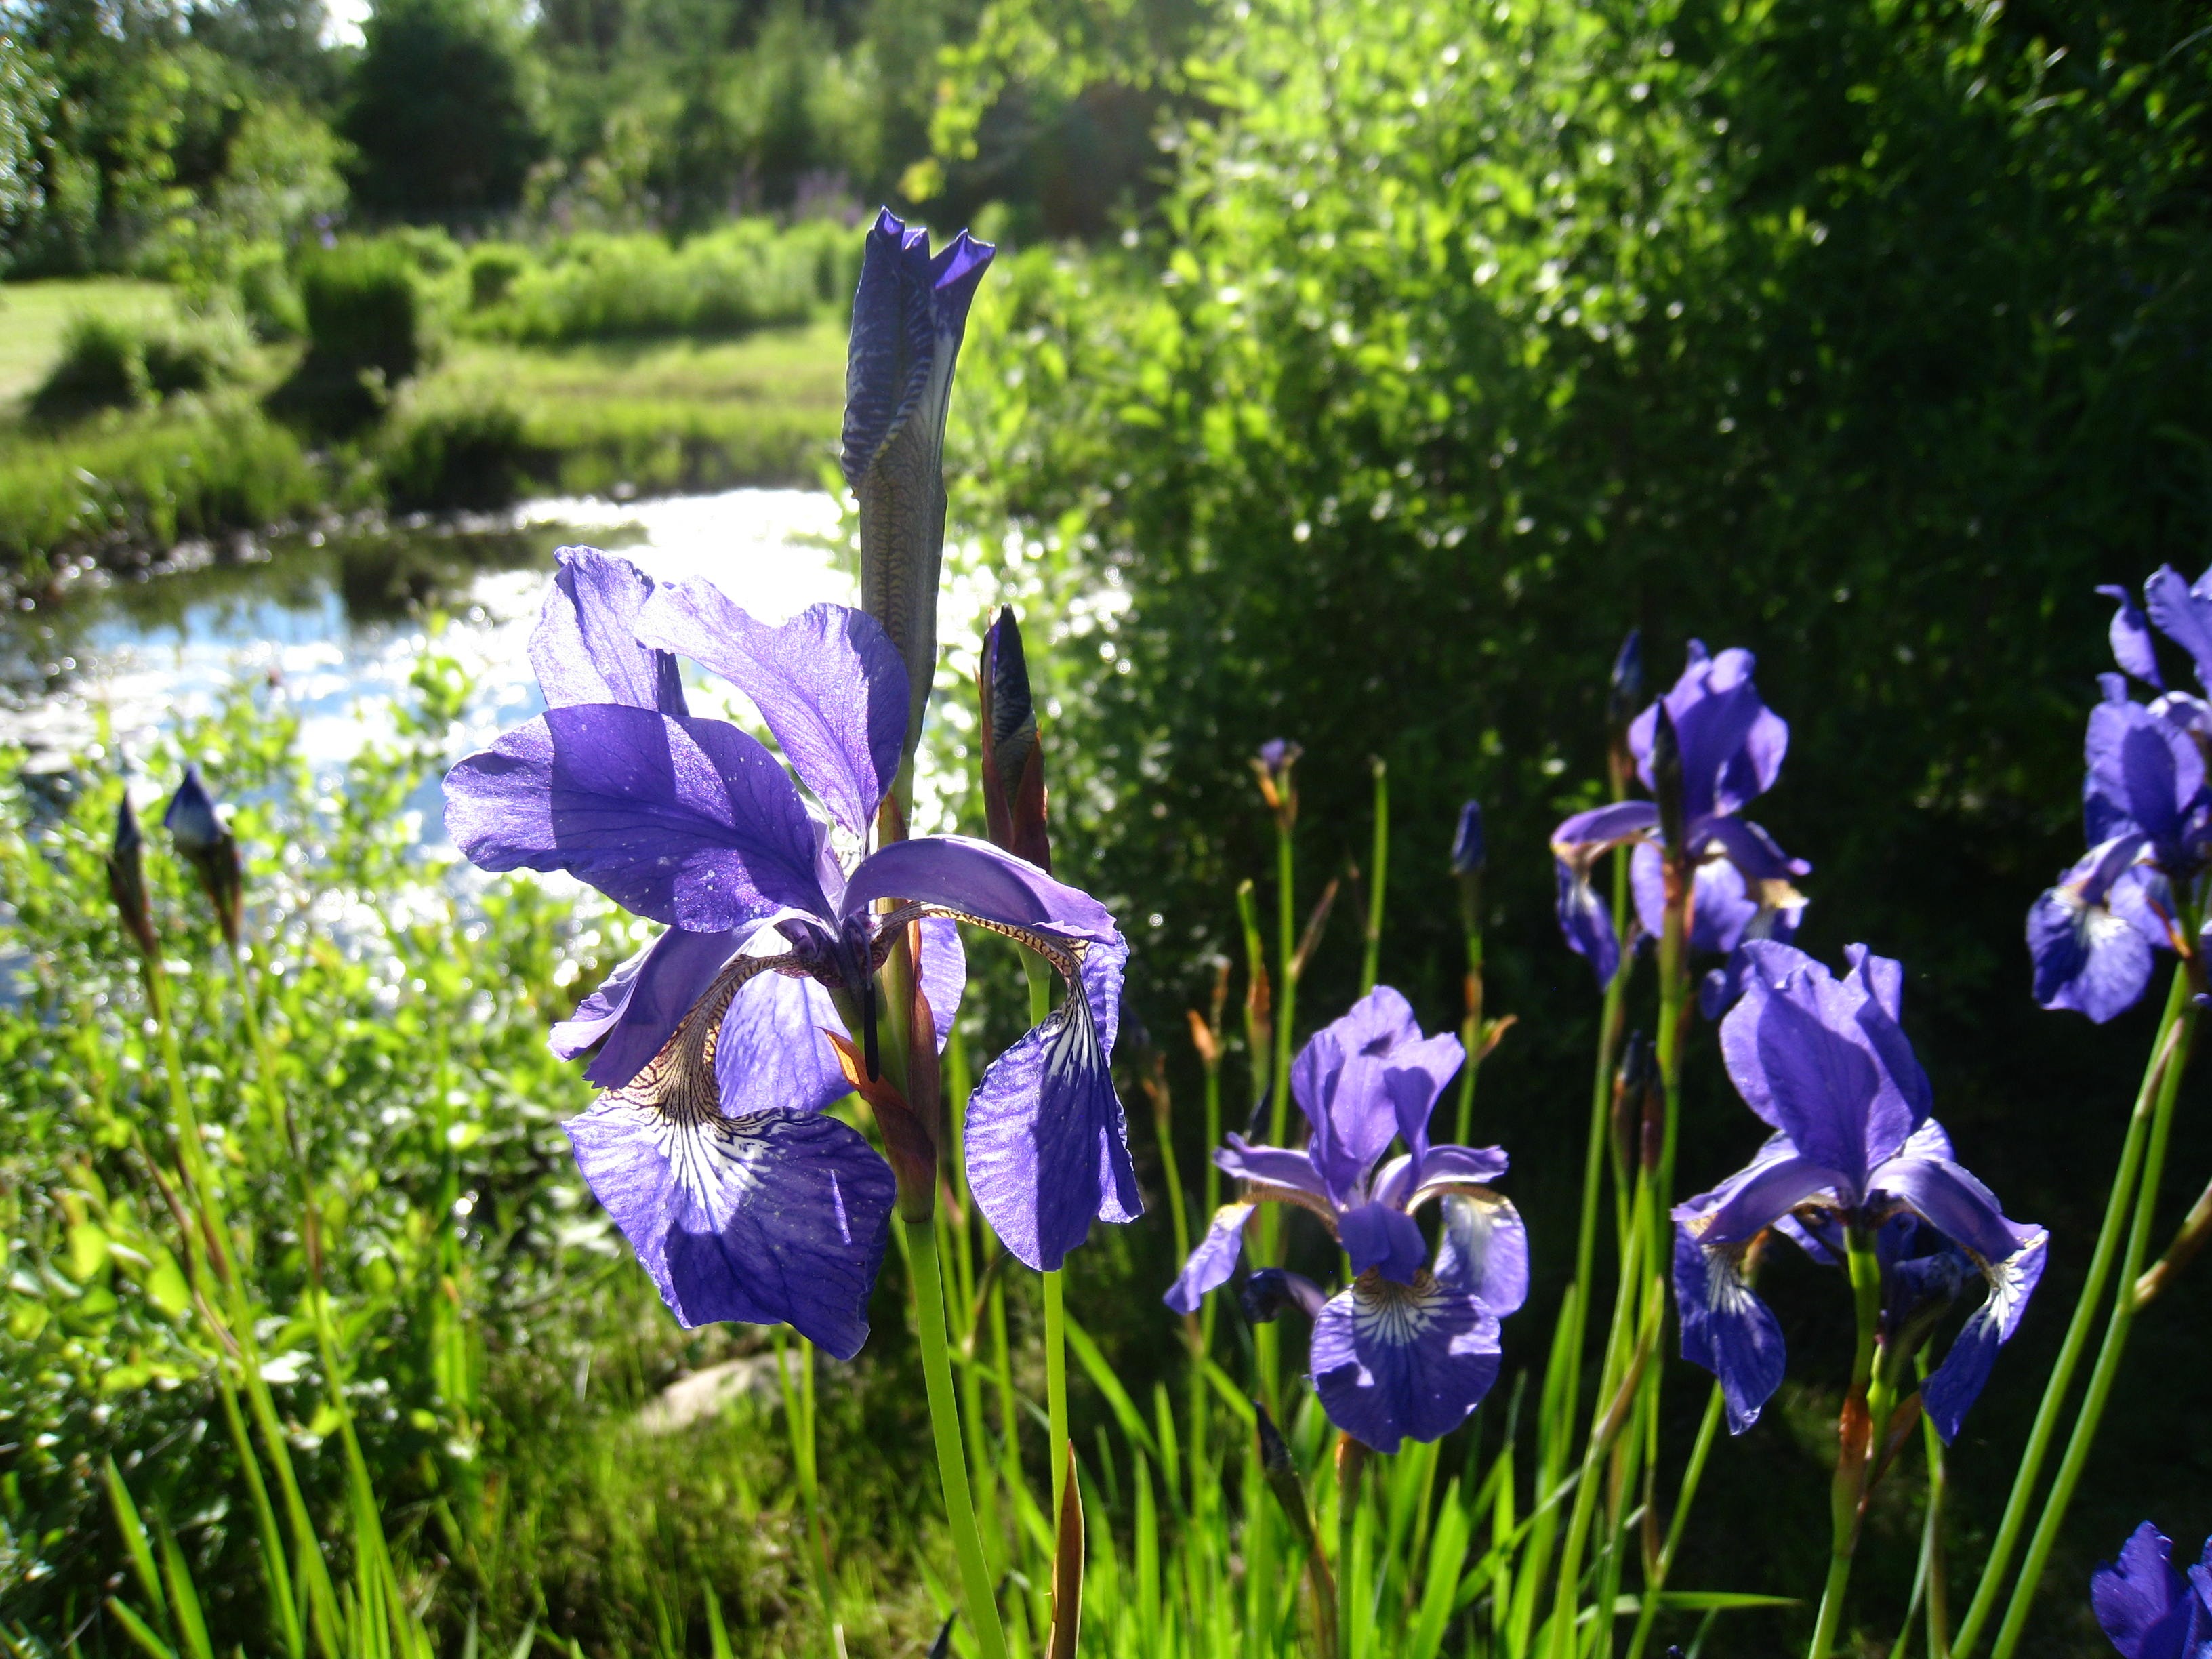
tree, water, grass, plant, field, meadow, flower, summer, green, botany, garden, flora, wildflower, flowers, iris, woodland, flowering plant, iris versicolor, land plant, iris family, strandiris